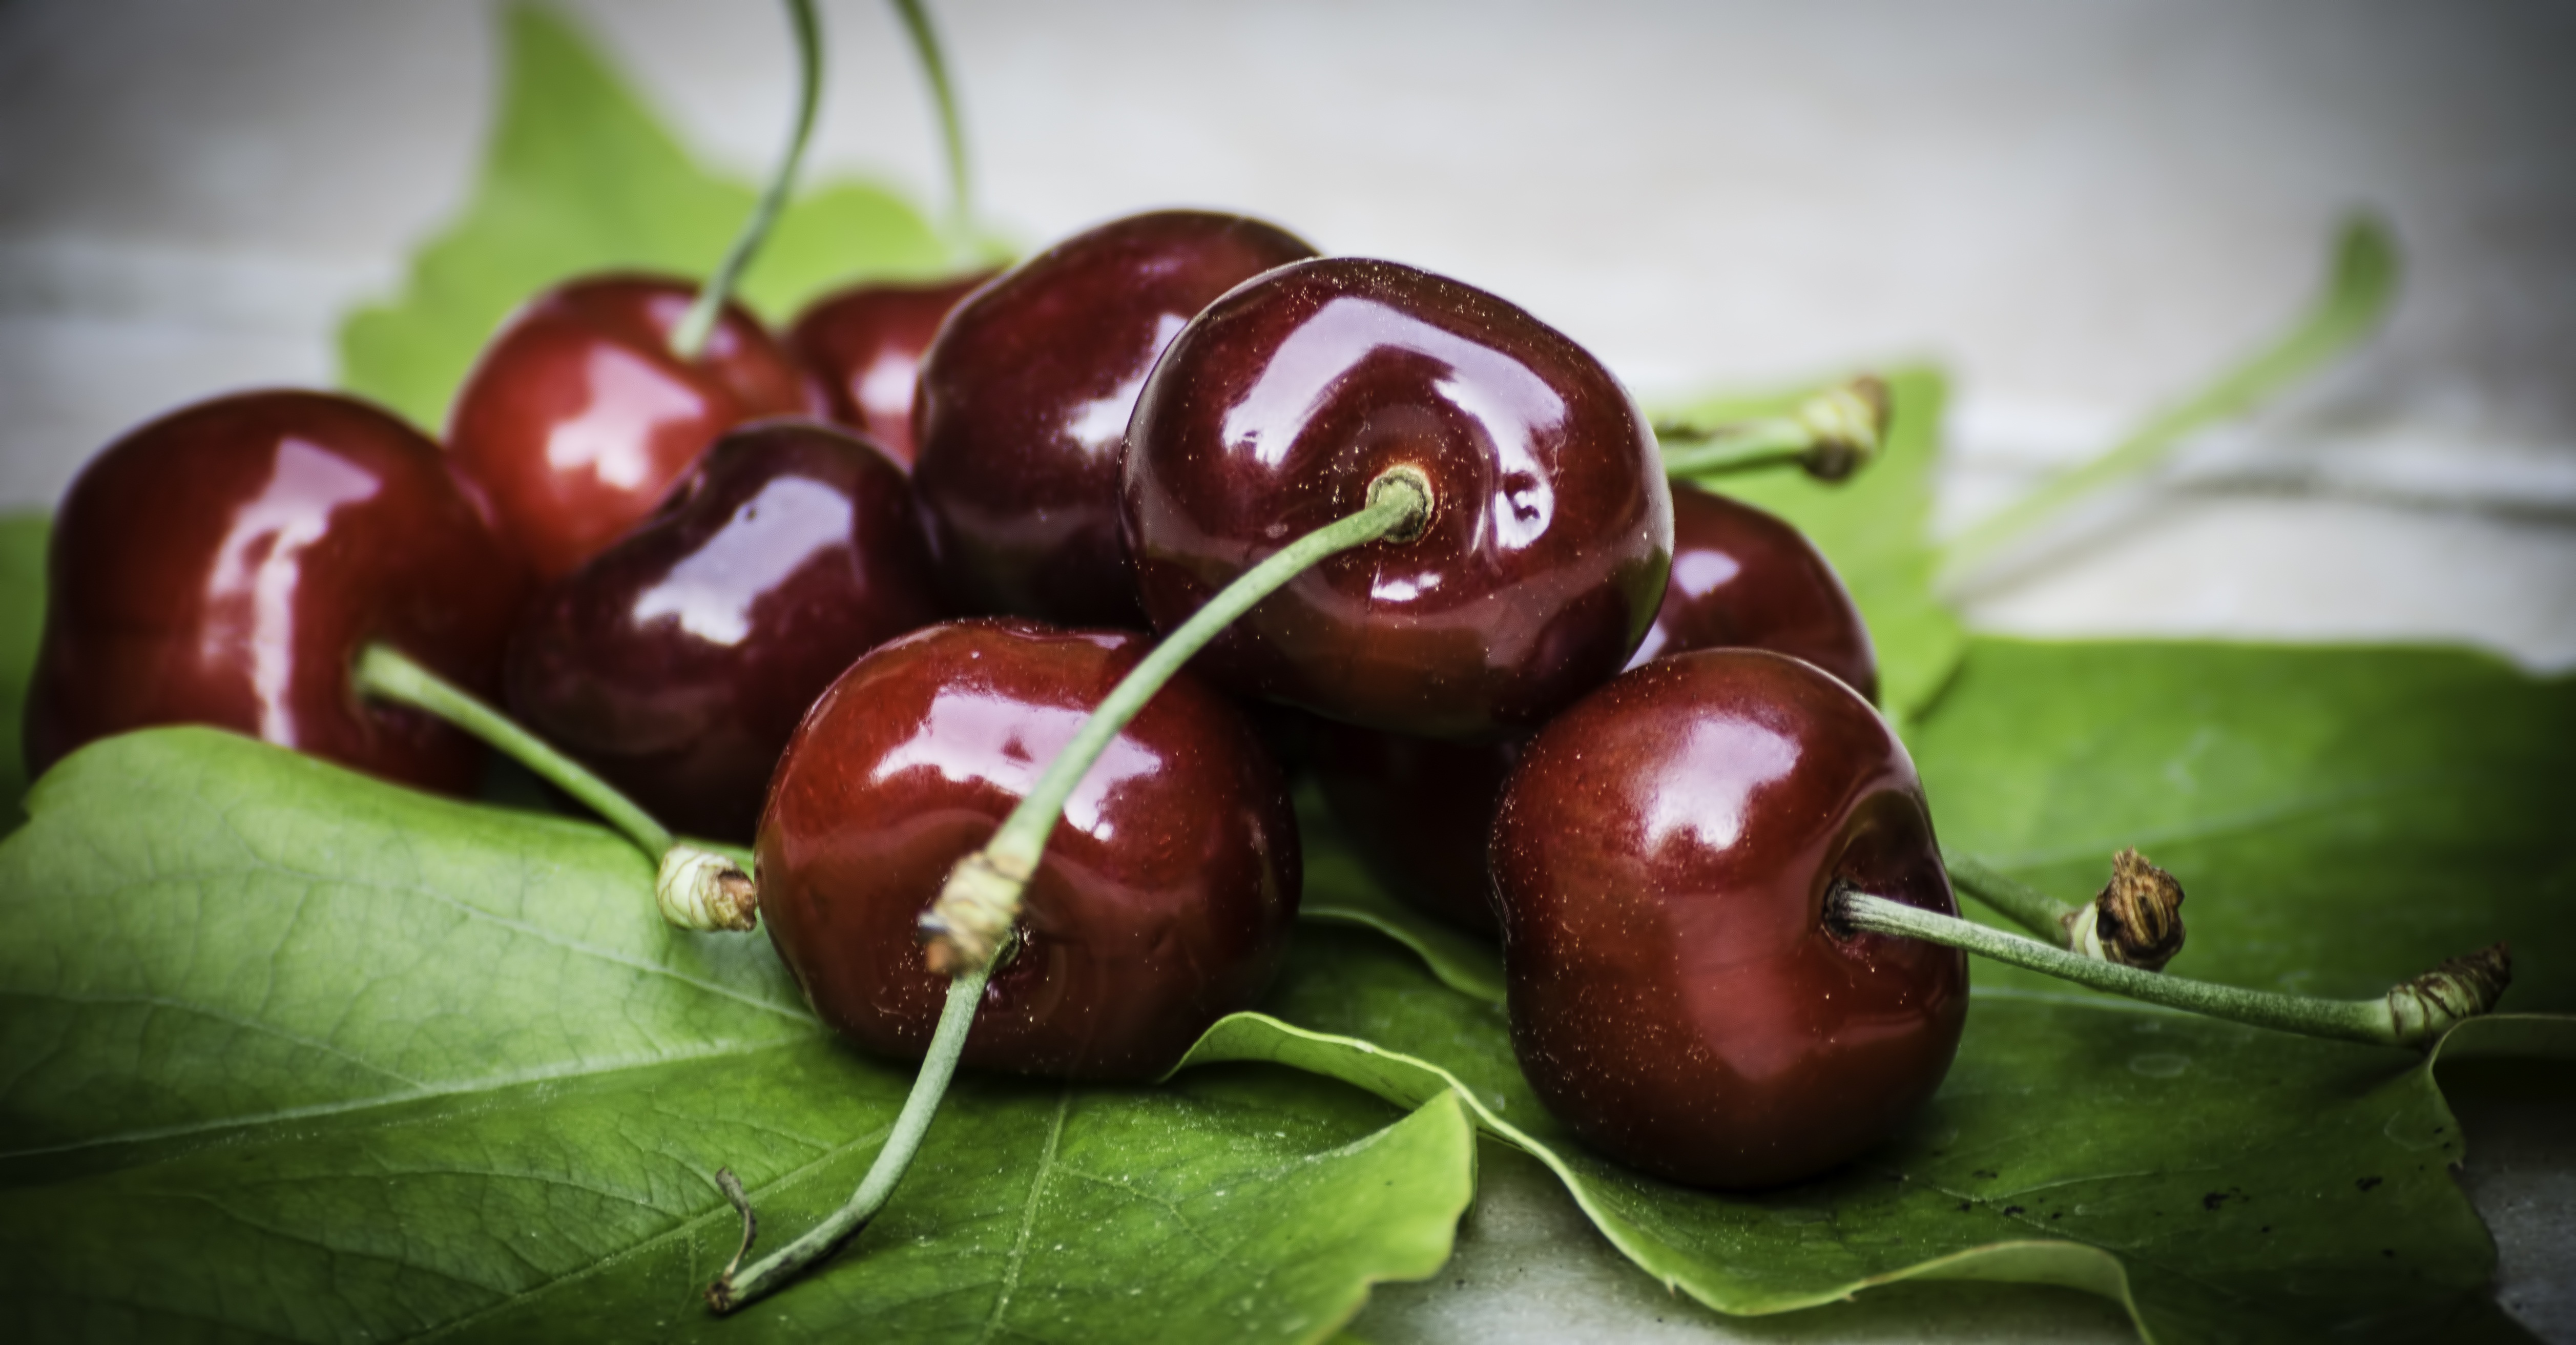
plant, fruit, flower, summer, food, red, produce, eat, cherry, flowering plant, rose family, land plant